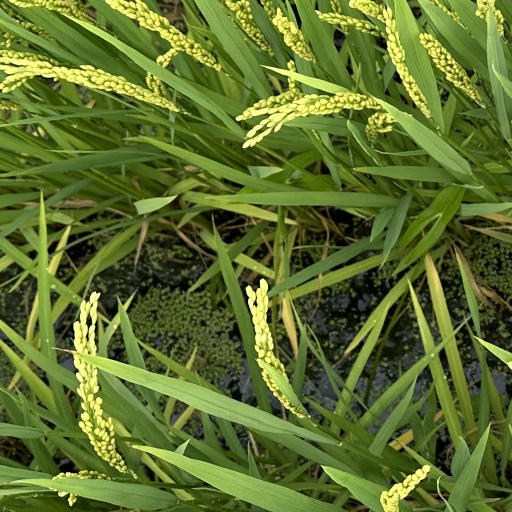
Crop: rice